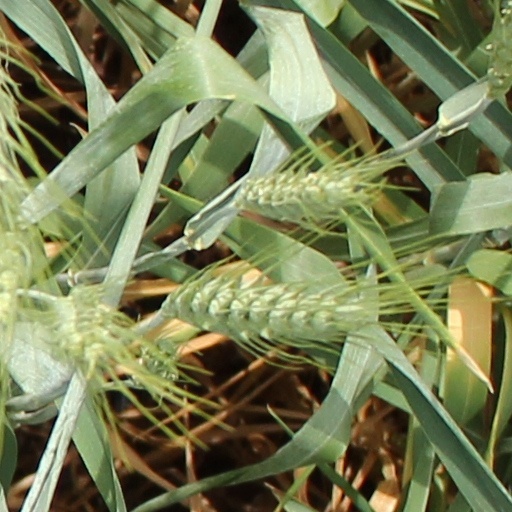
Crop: wheat